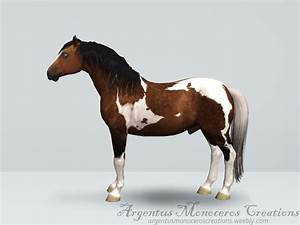
Label: cavallo